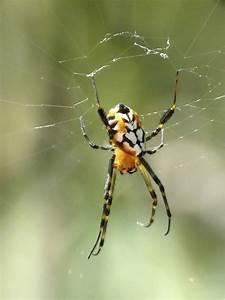
spider